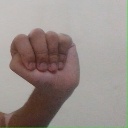
अक्षर: ठ